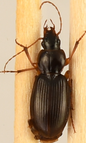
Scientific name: Synuchus impunctatus
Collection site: Bartlett Experimental Forest NEON (BART), plot BART_080